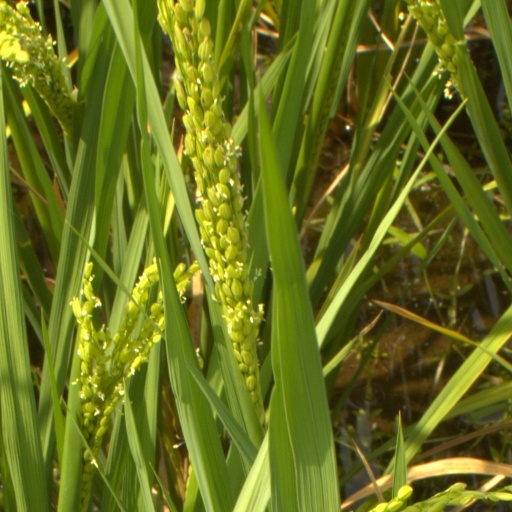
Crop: rice